Historic Union Pacific Rail Trail State Park

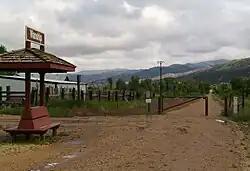
The Wanship stop

In 1871 the Summit County Railroad Company was organized. It constructed a five-mile (8 km) narrow gauge railway to transport coal from mines in Coalville to the Union Pacific line in Echo. In 1880, the Utah Eastern Railroad built a narrow-gauge line between Coalville and Park City to transport coal to fuel the pumps that removed underground water from Park City’s silver mines. At the same time, the Union Pacific Railroad constructed the Echo-Park City Railway, a broad-gauge spur line, alongside it.